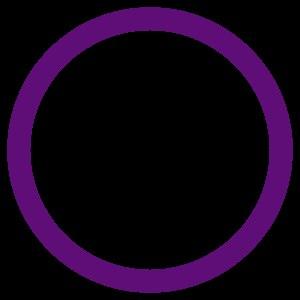
Une personne ignorant le genre est quelqu'un qui n'adhère pas à la distinction selon le genre. Les personnes ignorant le genre ne sont généralement pas sexistes dans une société où les entreprises portent de l'importance au sexe des employés et des consommateurs. Ceux qui s'identifient comme pansexuel peuvent également se définir comme « ignorant du genre ».